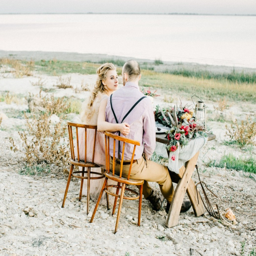
person and groom on the beach